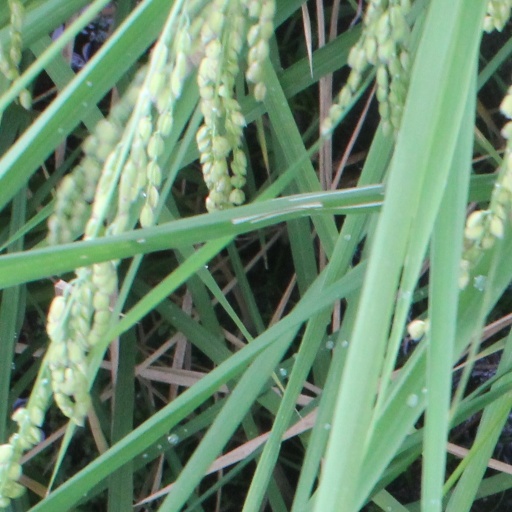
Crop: rice